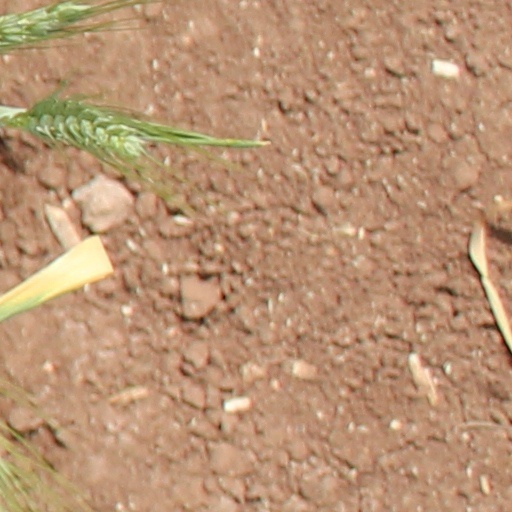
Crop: wheat